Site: brandenburg
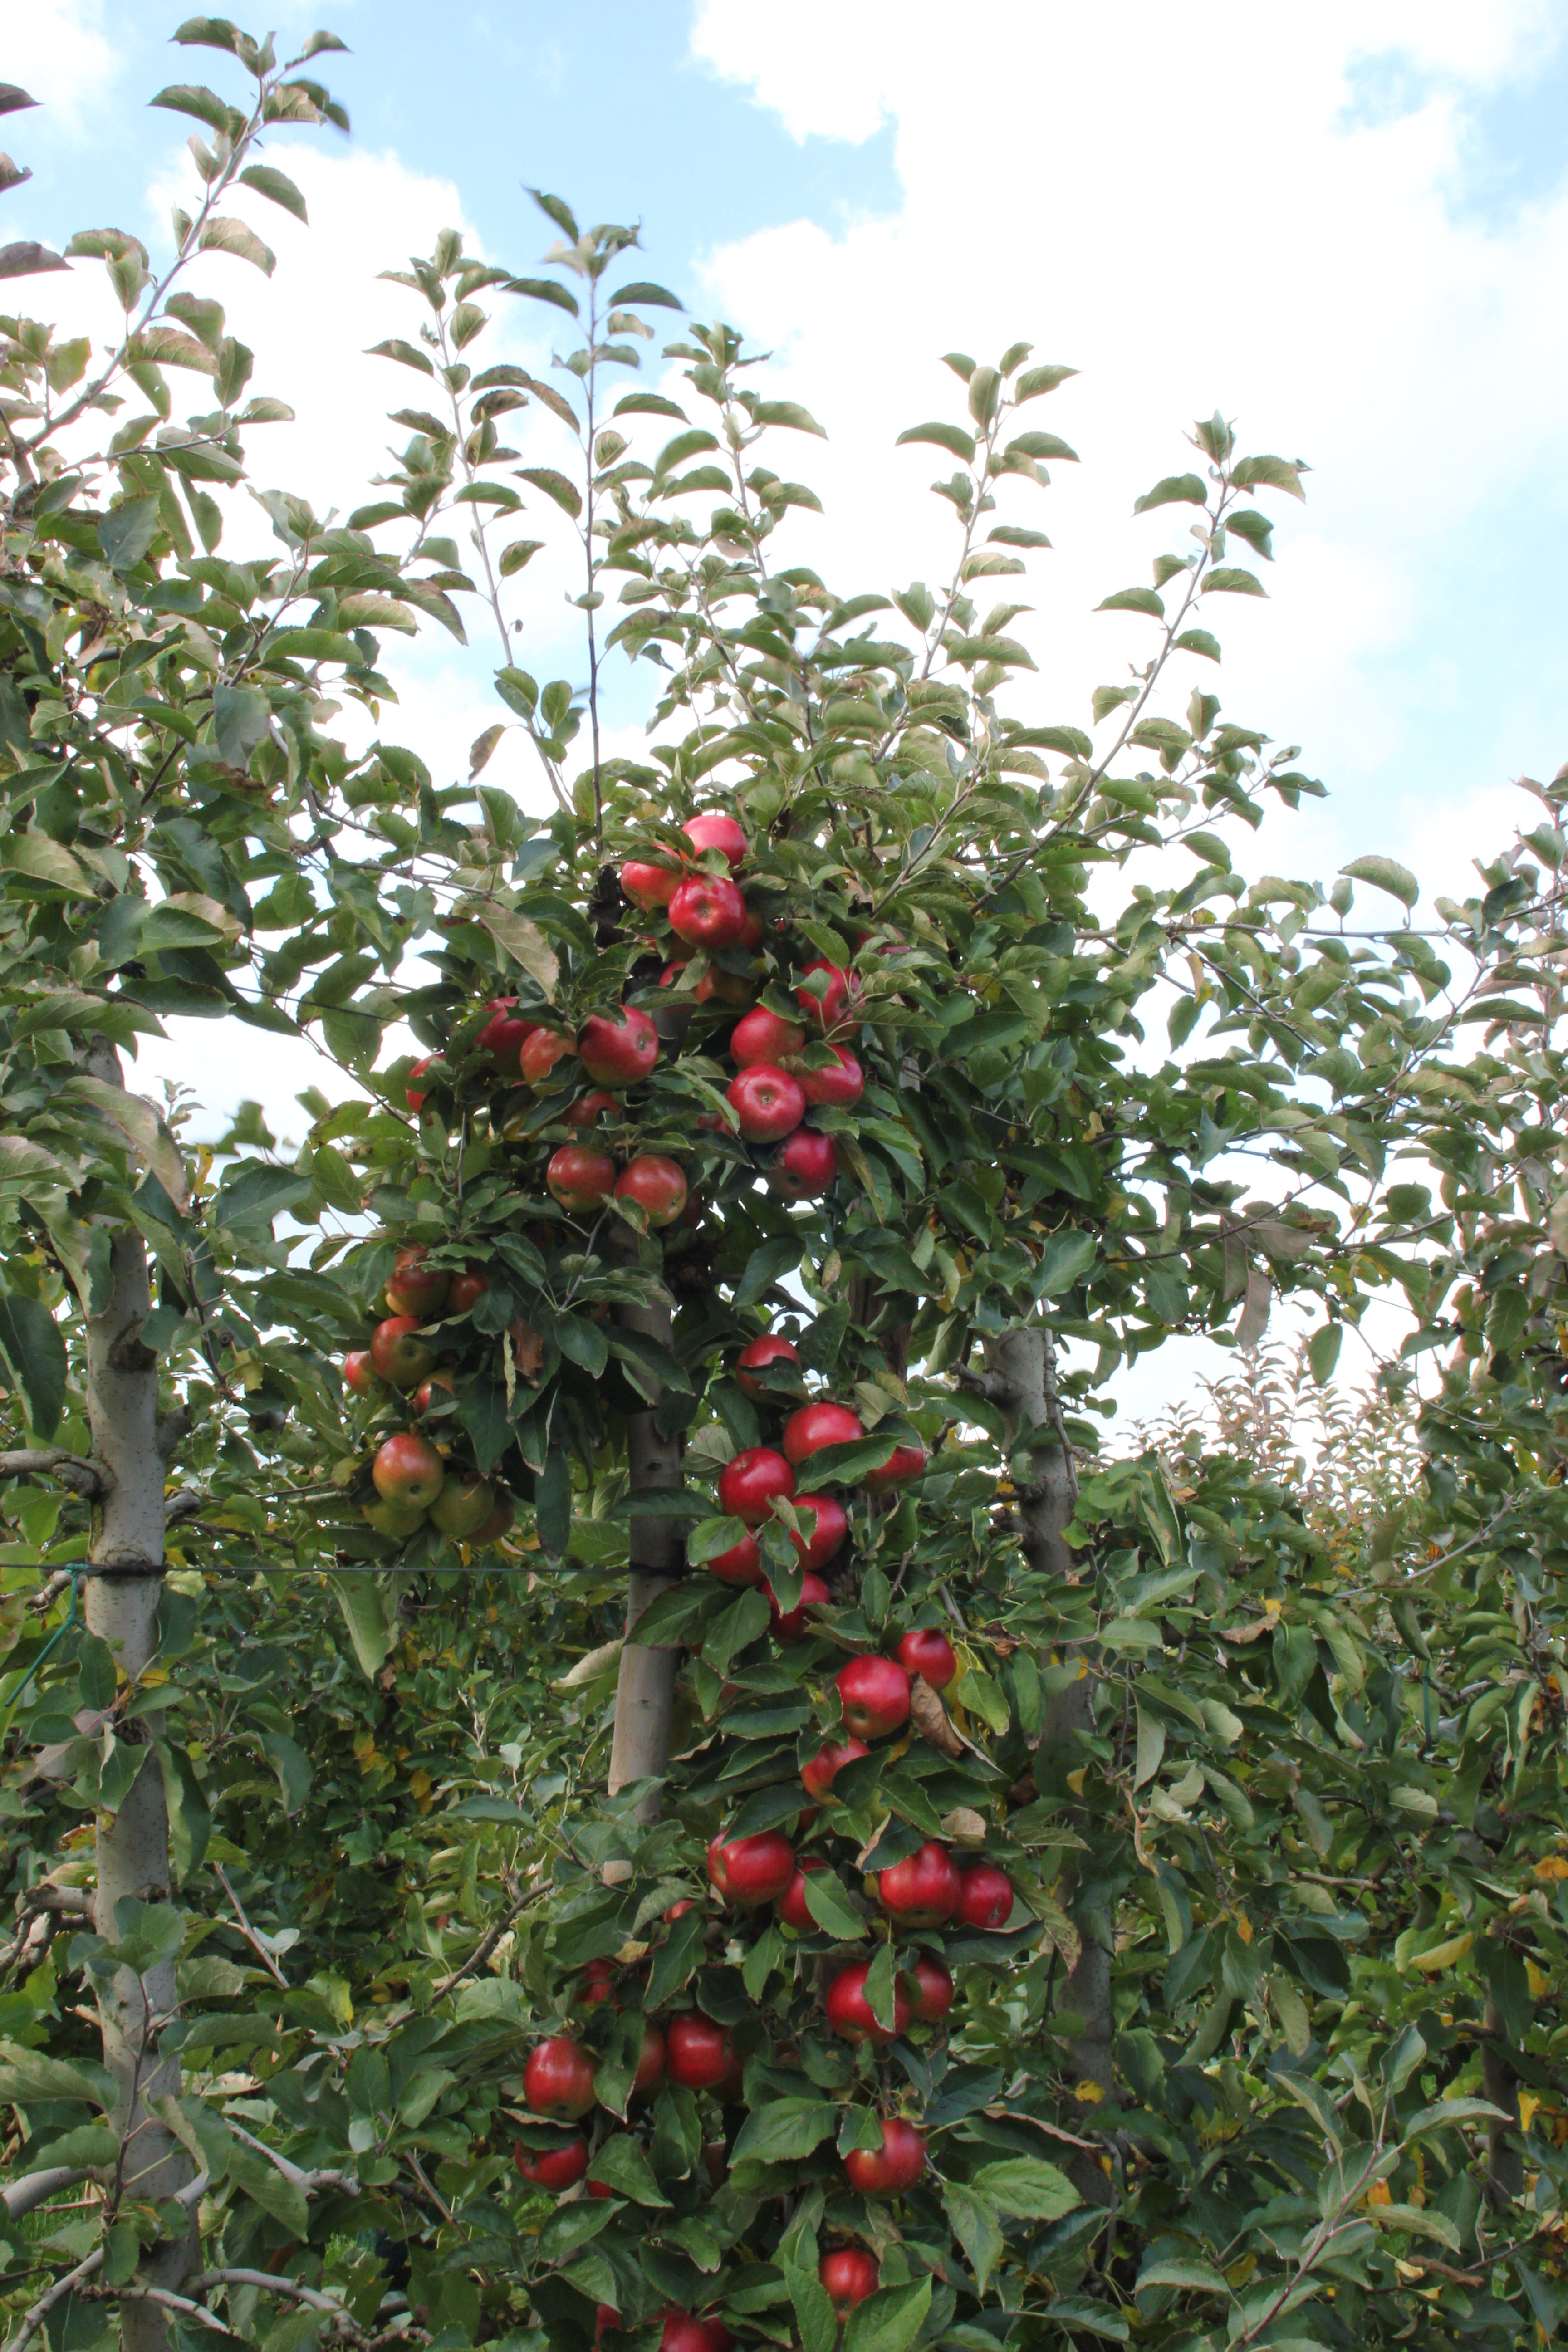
Growth stage (BBCH 91): Senescence, beginning of dormancy